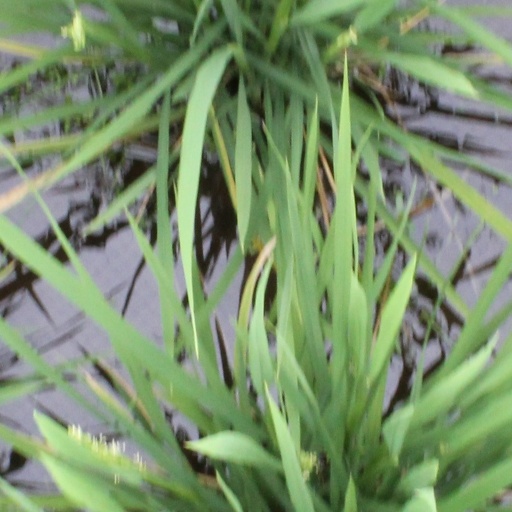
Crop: rice